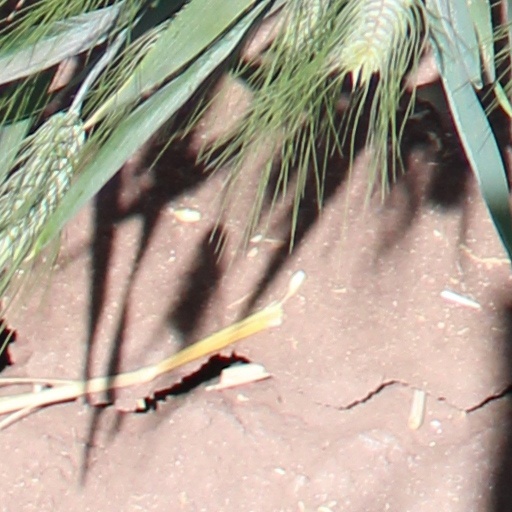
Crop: wheat